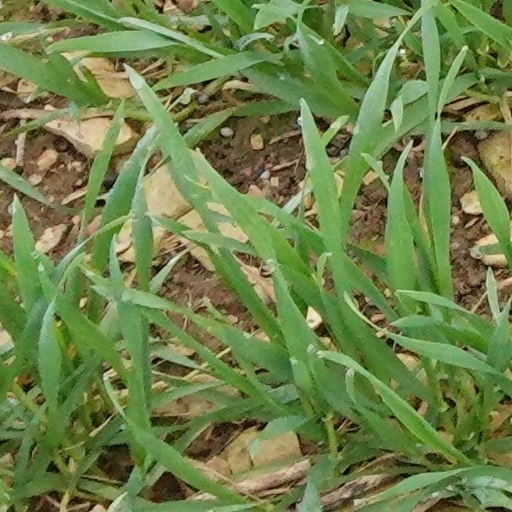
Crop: wheat